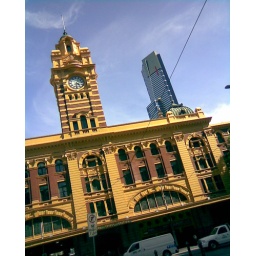
...taken out the window of the car (on my new phone) while waiting in traffic